Women in aviation

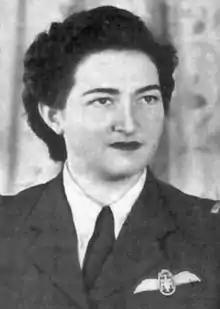
Margot Duhalde, the first woman pilot of the French Air Force

In 1936, Sabiha Gökçen of Turkey became the first trained woman combat pilot, participating in search operations and bombing flights during the Dersim Rebellion. While Gökçen was not the first to have participated in military operations, she was the first woman to have been trained as a military pilot, graduating from the Aircraft School (Tayyare Mektebi) in Eskişehir. She flew around 8,000 hours and participated in 32 different military operations.